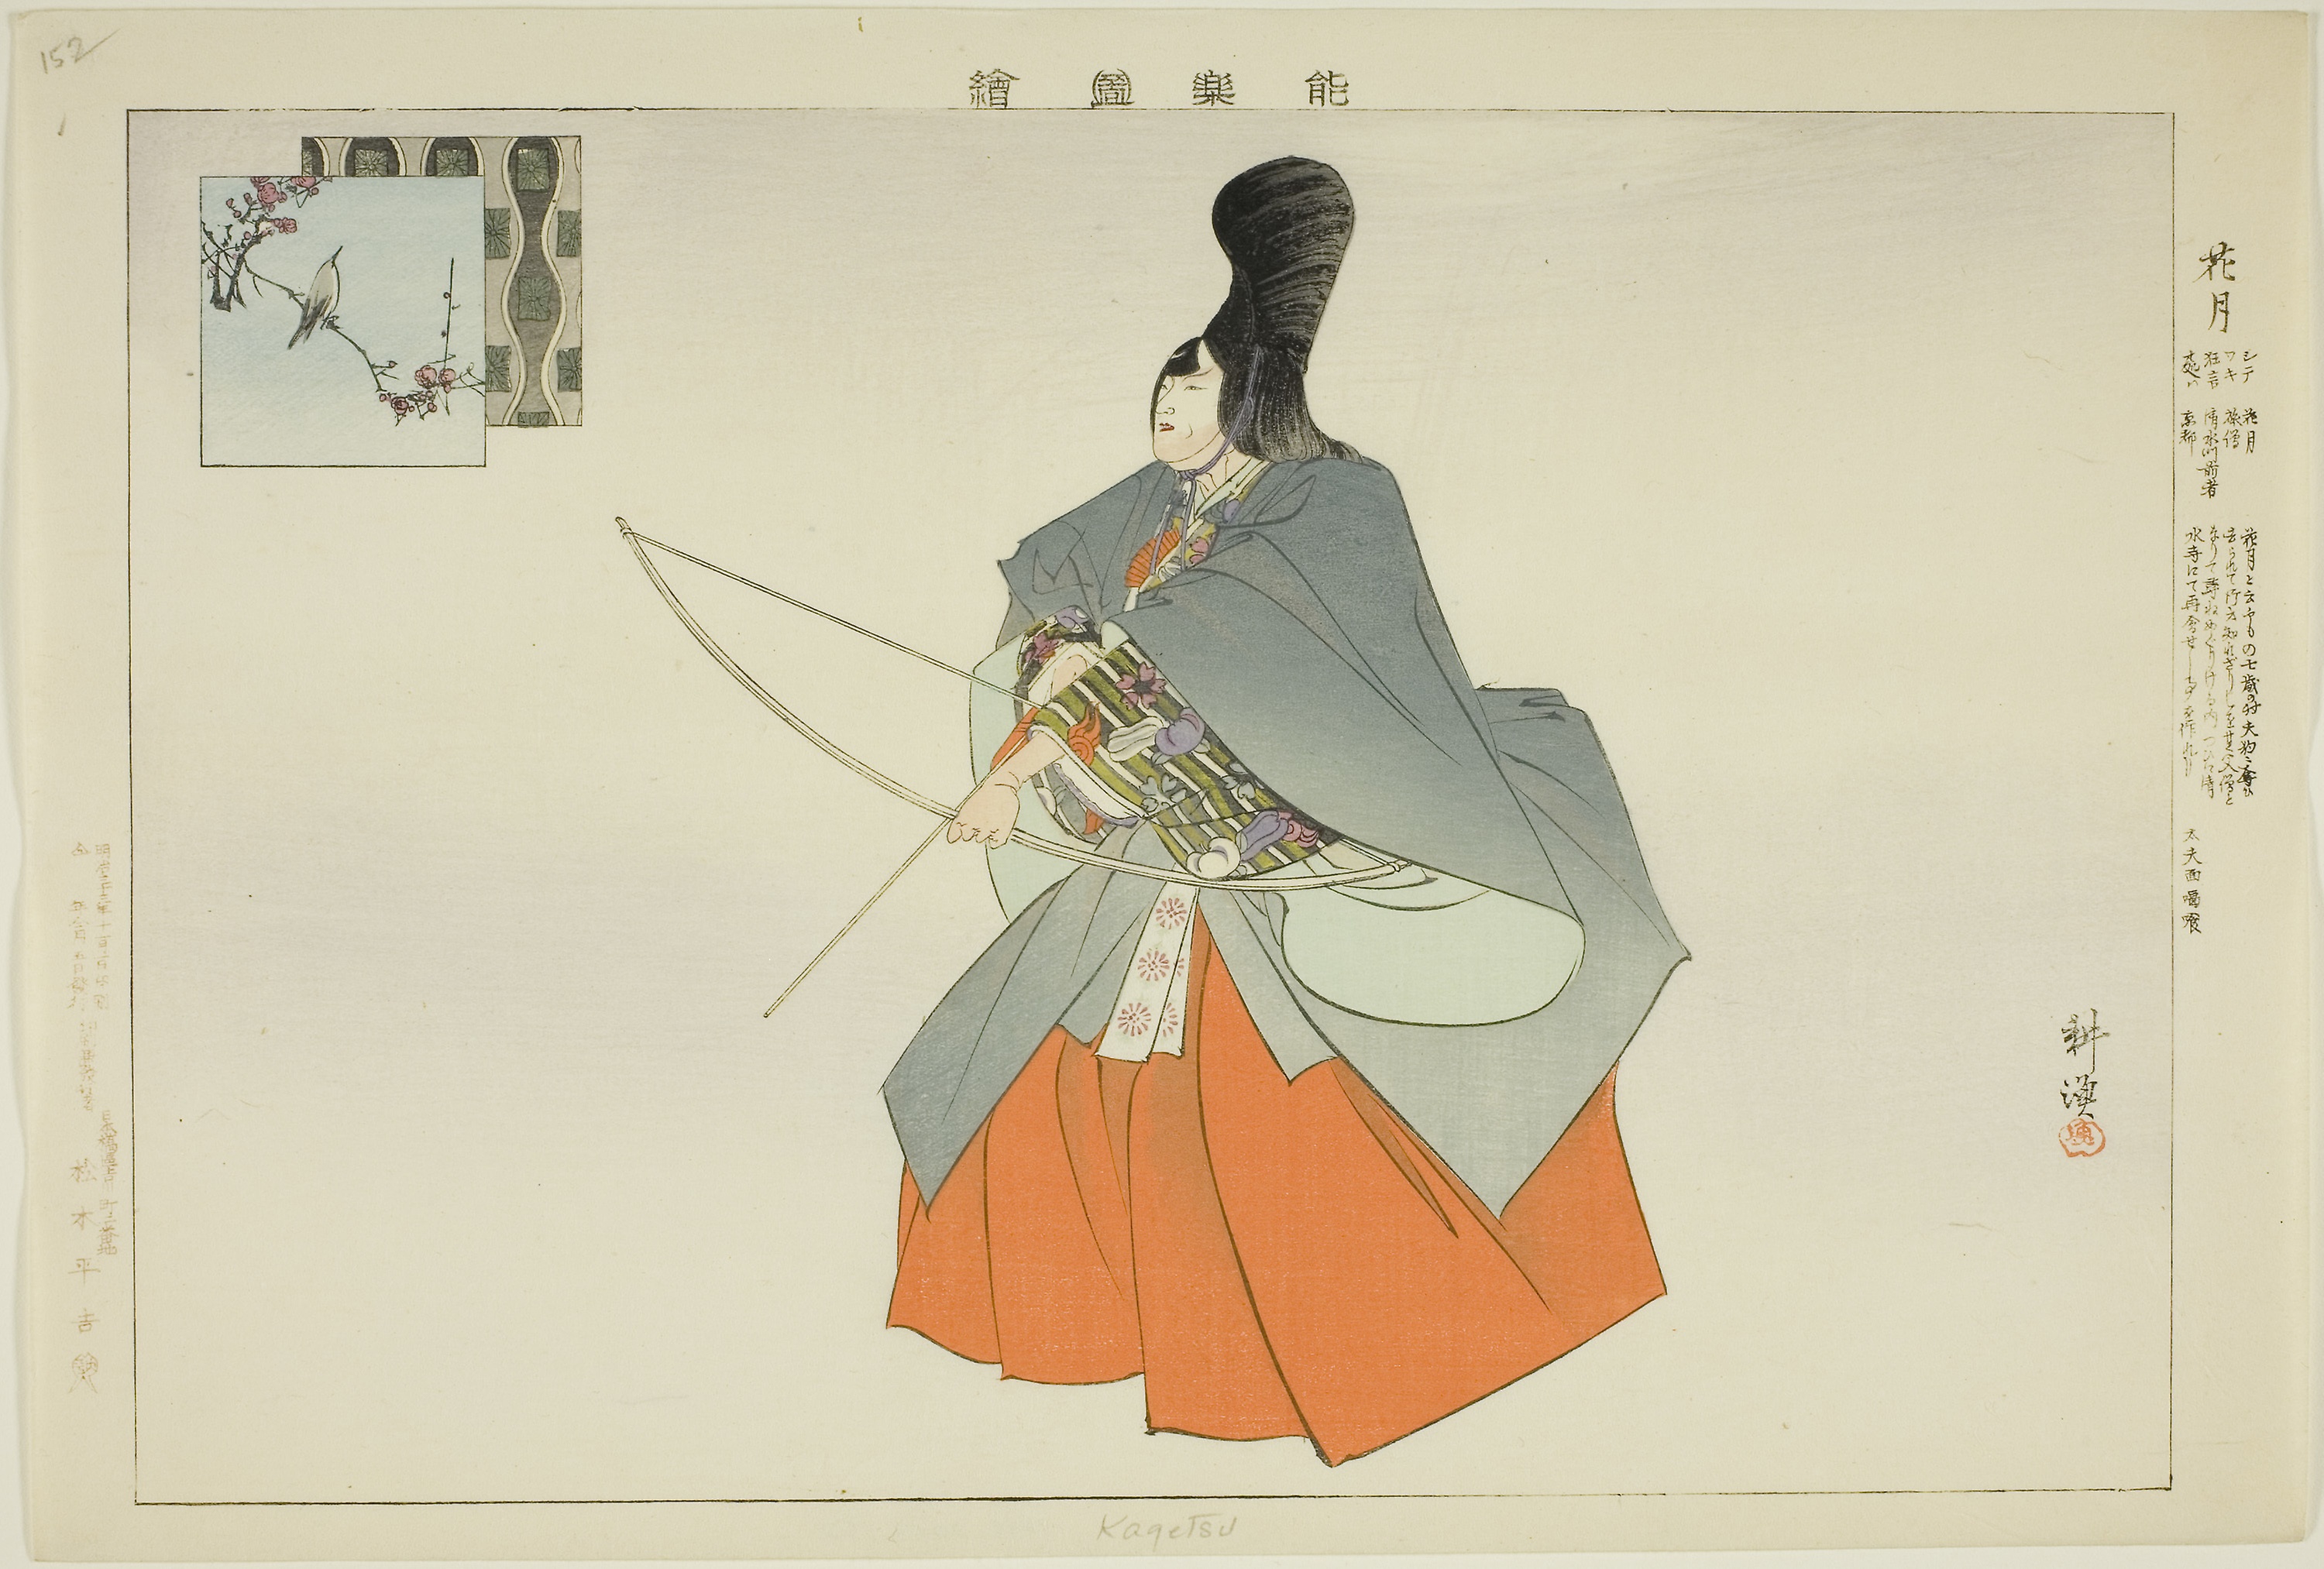
fashion illustration, illustration, costume design, design, art, pattern, drawing, paper, fashion design